Robert James (linebacker)

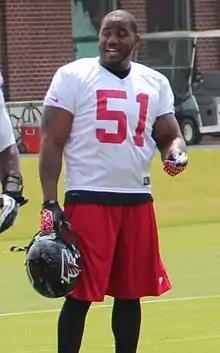
James with the Atlanta Falcons in 2013

Robert William James (born December 26, 1983) is an American former professional football player who was a linebacker in the National Football League (NFL). He played college football for the Arizona State Sun Devils and was selected by the Atlanta Falcons in the fifth round of the 2008 NFL draft.